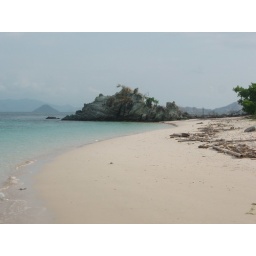
White sand beach and pristine waters in Bidadari island, Komodo